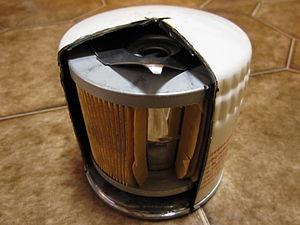
Un filtre à huile est un filtre utilisé principalement dans les moteurs à explosion des véhicules automobiles. Il a pour fonction de purifier les huiles, par exemple l'huile moteur ou le fluide hydraulique, lors du remplissage du circuit ou, typiquement, lors du fonctionnement du système.